An Acquaintance with Darkness

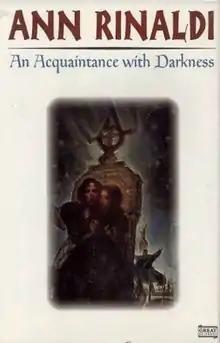
First edition

An Acquaintance with Darkness is a historical fiction novel by Ann Rinaldi. It is part of the Great Episodes series. It is told in first-person narration.